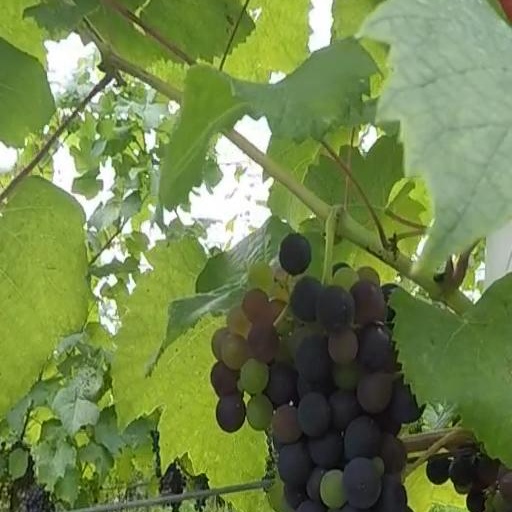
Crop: grape